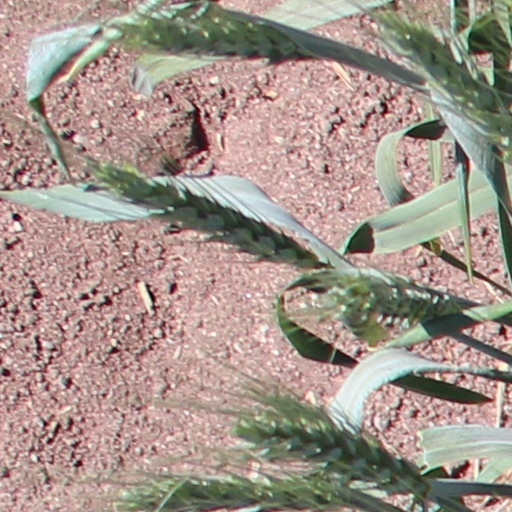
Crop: wheat